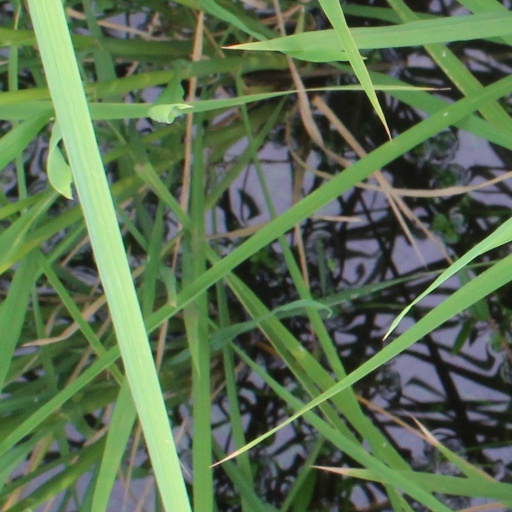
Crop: rice